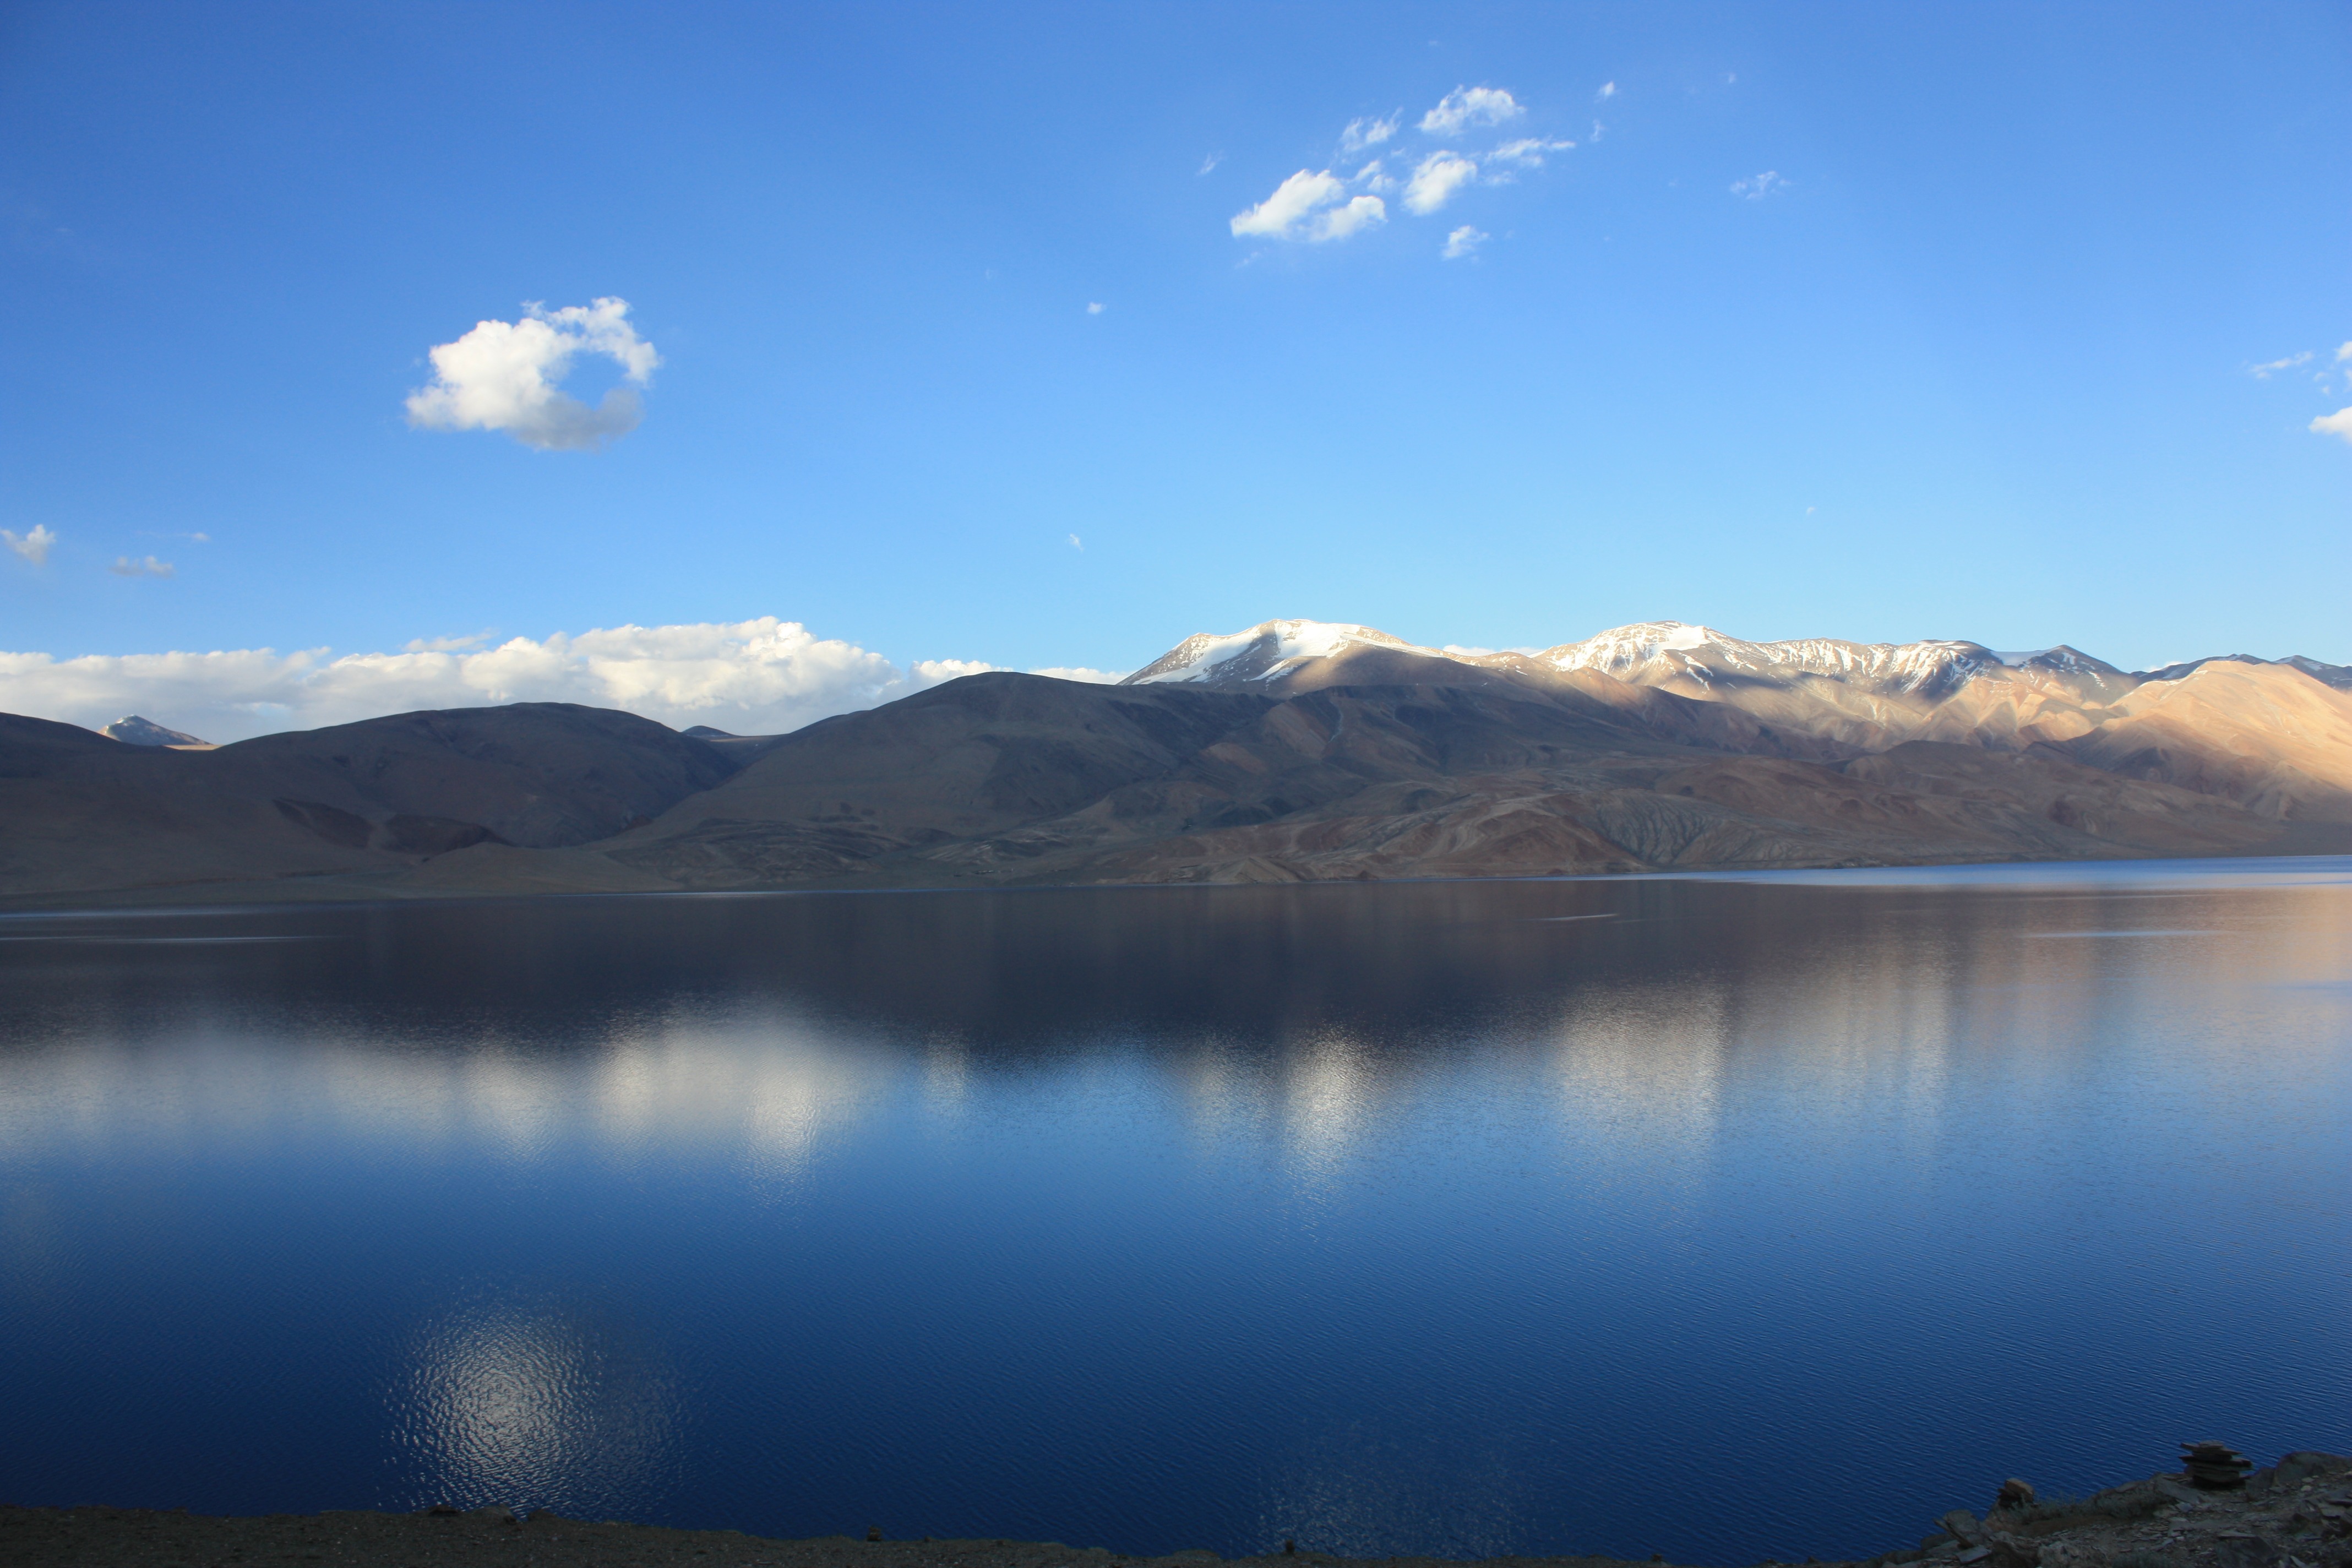
landscape, sea, water, nature, horizon, wilderness, mountain, cloud, sky, sunlight, morning, hill, lake, dawn, mountain range, dusk, reflection, reservoir, body of water, india, fell, loch, crater lake, mirroring, ladakh, landform, atmospheric phenomenon, mountainous landforms, tsomoriri